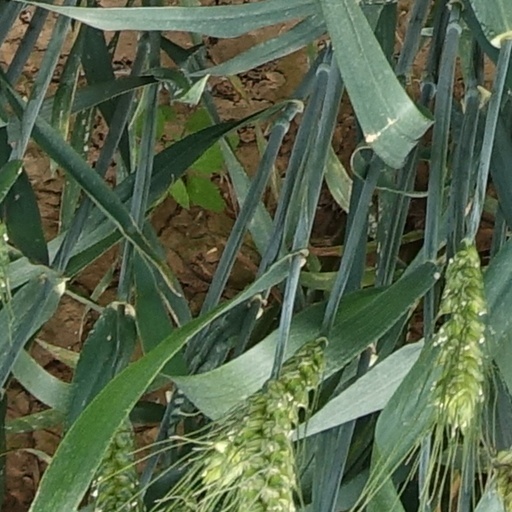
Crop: wheat